Mogollon culture

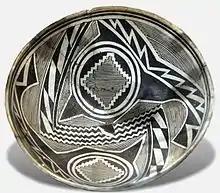
Mimbres sub-group pot with geometric design

"Mimbres" may, depending on its context, refer to a tradition within a subregion of the Mogollon culture area (the Mimbres branch or the Mimbres Mogollon) or to an interval of time, the "Classic Mimbres phase" (also known as the "Mimbres culture"; 1000–1130 CE, roughly) within the Mimbres branch.